USS Saratoga (CV-3)

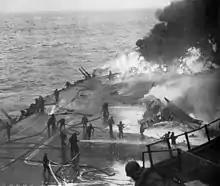
"Saratoga" after having been hit by a "kamikaze", 21 February 1945

With the withdrawal of "Enterprise" in early May, "Saratoga" became the only operational American fleet carrier in the South Pacific. Task Force 14, as her group was now known, was reinforced by the anti-aircraft cruiser on 3 May and by the British fleet carrier on 17 May. At this time Saratoga embarked 34 Wildcats of VF-5, 37 Dauntlesses of VB-3 and VS-3 and 16 Avengers of VT-3 Ramsey's force was intended to provide distant cover for the impending landings on New Georgia and to prevent intervention by any Japanese carriers. The two carriers spent some weeks familiarizing each other with their capabilities and tactics and Ramsey decided to take advantage of each carrier's strengths. He ordered that the Avengers of 832 Squadron be exchanged for 24 Wildcats from VF-3 as "Victorious" had difficulty operating the large Avenger and the British carrier possessed better facilities for coordinating fighter operations than "Saratoga"; the latter retained a dozen Wildcats for self-defense and escort duties. Fortunately, Ramsey never got a chance to test his reorganization as the Japanese carriers made no effort to attack the American transports. Ramsey was relieved on 26 July and replaced by Rear Admiral Frederick C. Sherman. "Victorious" sailed on 31 July for home and left eleven Avengers behind as reserves for "Saratoga".